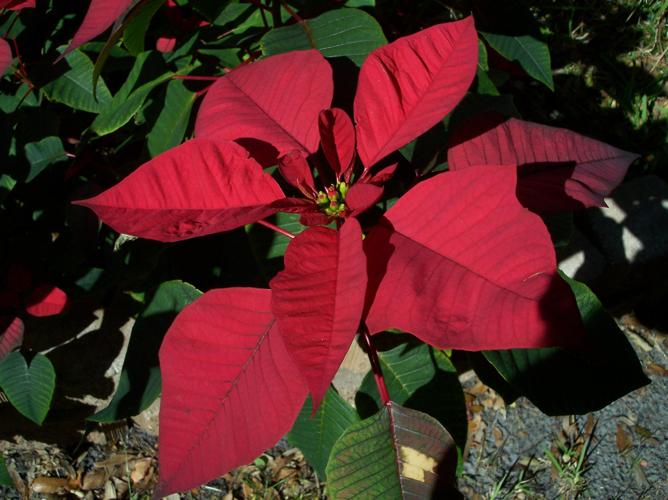
Label: poinsettia